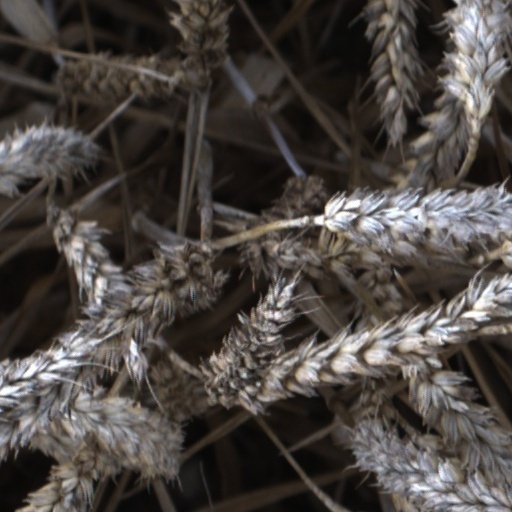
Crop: wheat